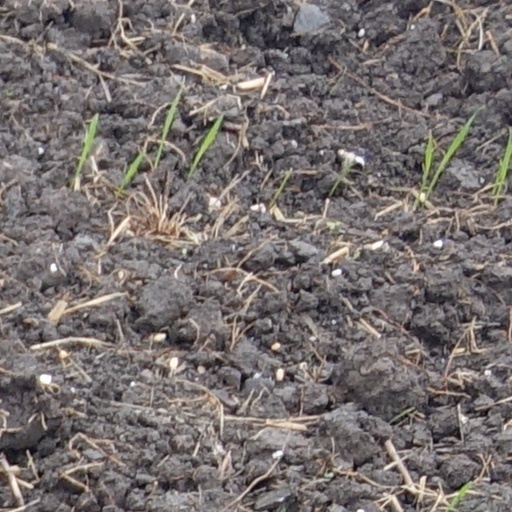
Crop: wheat